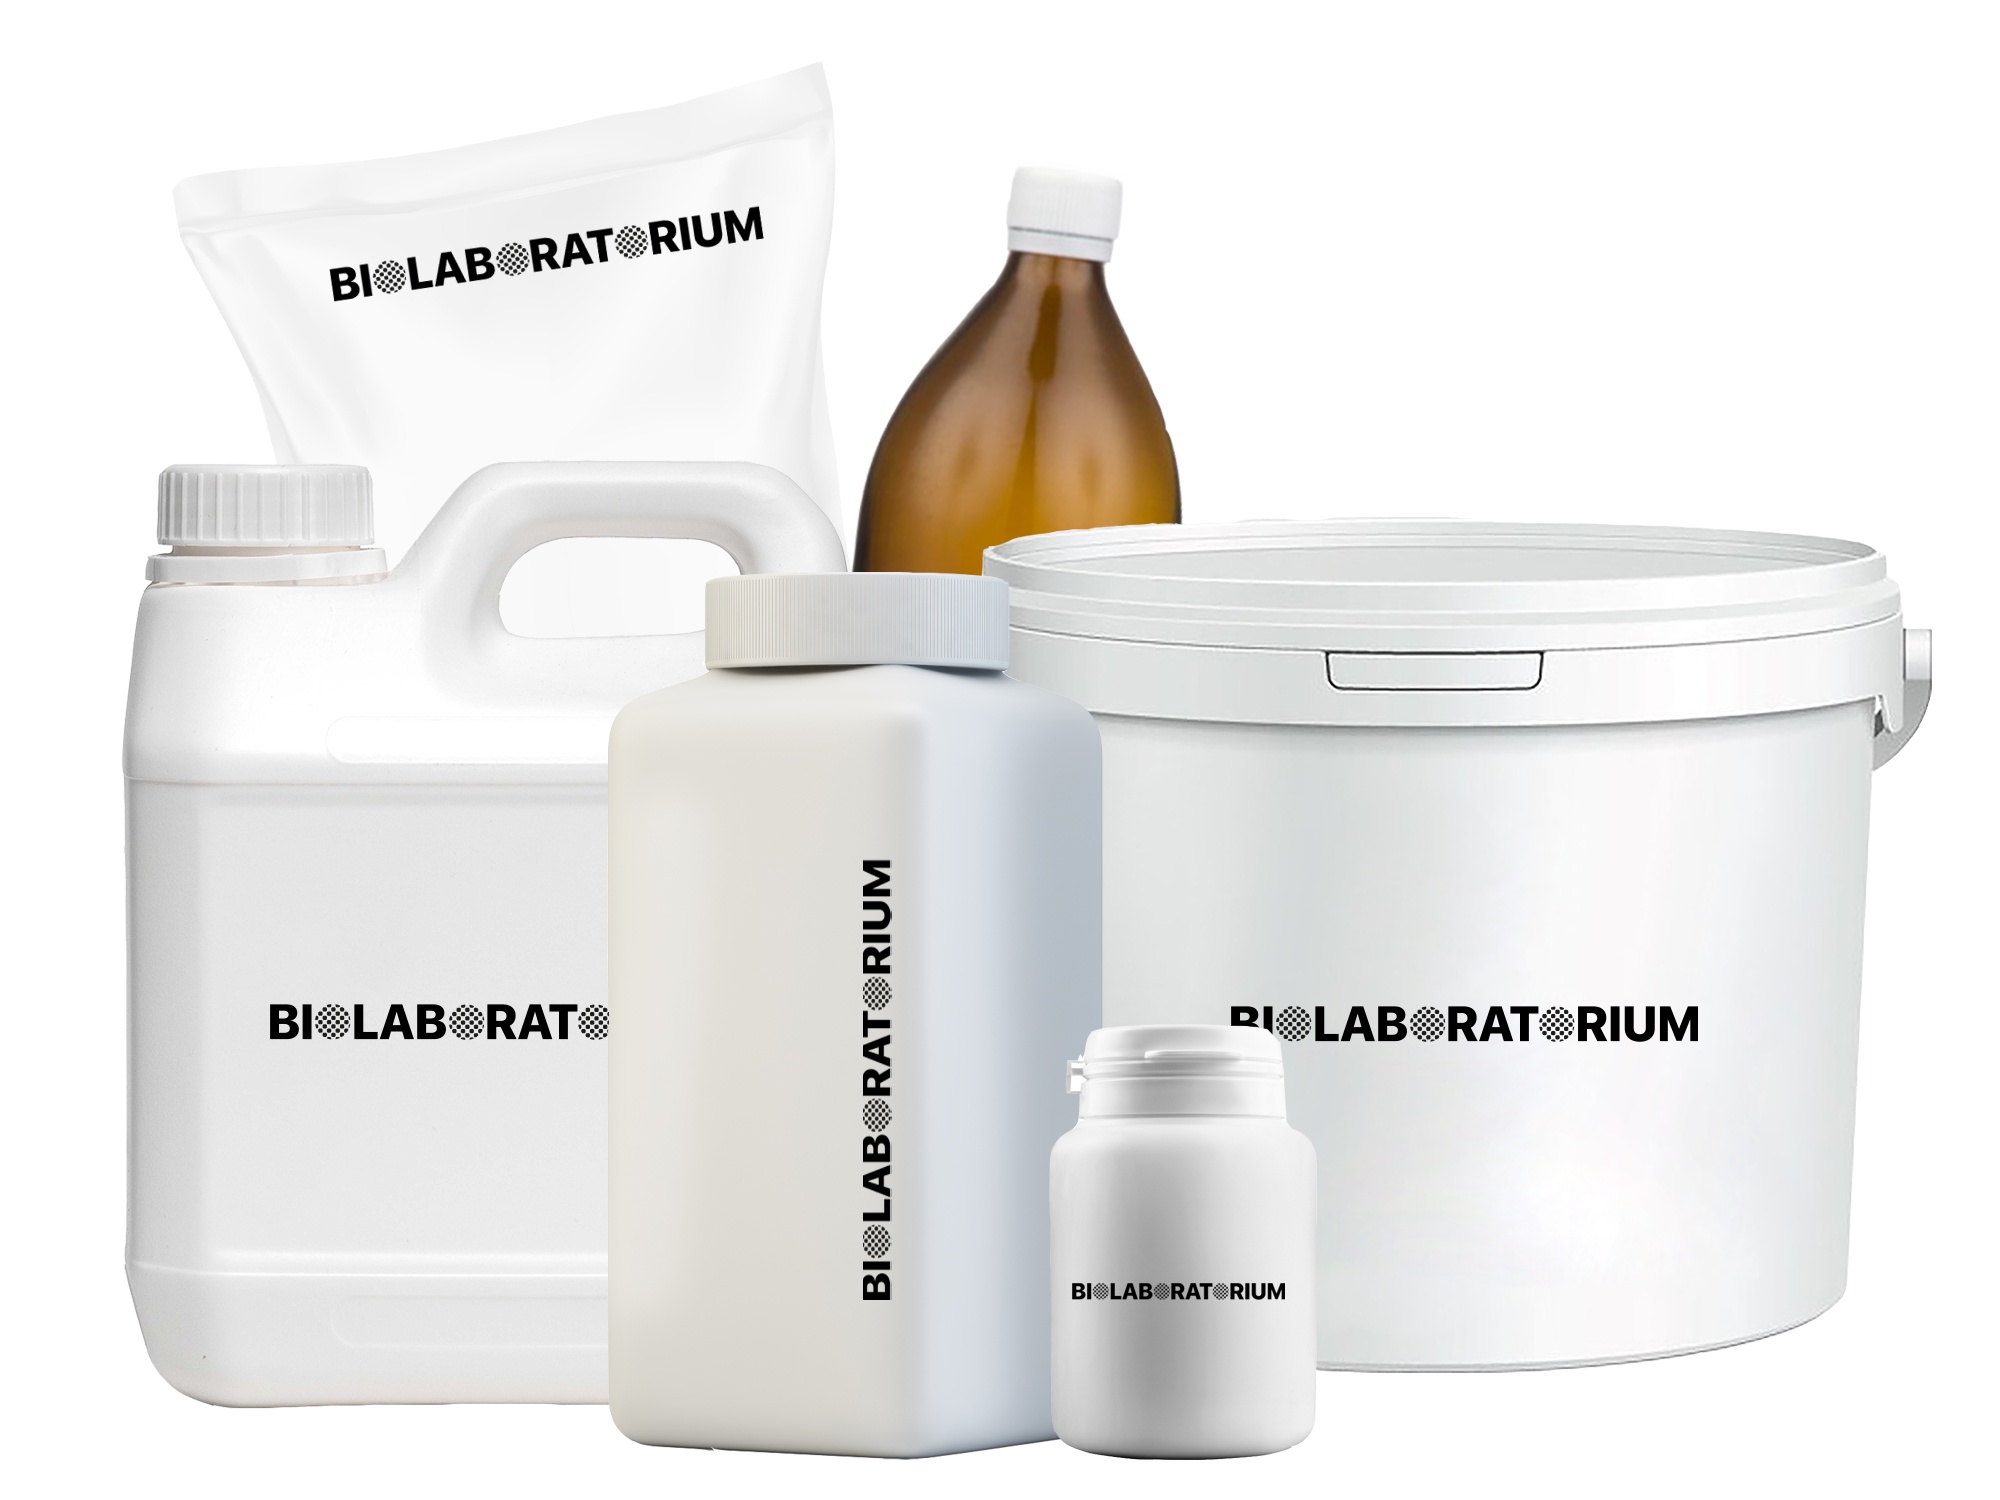
Natriumdodecylsulfat R-R 0,001Mol/L 250ml
Natriumdodecylsulfat-Lösung 0,001 mol/L Synonyme: SDS-Lösung, SLS-Lösung, Natriumlaurylsulfat Summenformel: C₁₂H₂₅NaO₄S Molare Masse: 288,38 g/mol CAS-Nr.: 151-21-3 EC-Nr.: 205-788-1 Technische Angaben Form: flüssig Farbe: farblos bis leicht opalisierend Geruch: charakteristisch, schwach pH-Wert (1% in H₂O, 20°C): 7,0 - 9,0 Konzentration der Lösung: 0,001 mol/L (≈0,029 g/L) Schmelzpunkt (fest): 204-207°C (Zersetzung) Siedepunkt: nicht anwendbar (Zersetzung) Flammpunkt: nicht anwendbar (wässrige Lösung) Selbstentzündungstemperatur: nicht verfügbar Explosionsgrenzen: nicht anwendbar (wässrige Lösung) Dampfdruck: keine Daten verfügbar Dichte: ca. 1,00 g/cm³ (20°C) Löslichkeit in Wasser: sehr gut Löslichkeit in organischen Lösungsmitteln: teilweise (Ethanol, Methanol) Reinheit (Reagenz): entspricht den Spezifikationen Beispiele für professionelle Anwendungen in verschiedenen Branchen Tensid in chemischen und biologischen Laboratorien Reagenz bei der Proteinelektrophorese (SDS-PAGE) Einsatz in der Forschung über Zellmembranen Zusatz zu Reinigungslösungen in der instrumentellen Analytik Gefährliche Warnhinweise H315: Verursacht Hautreizungen H318: Verursacht schwere Augenschäden H412: Schädlich für Wasserorganismen mit langfristiger Wirkung Sicherheitshinweise P264: Nach Gebrauch gründlich die Hände waschen P280: Schutzhandschuhe/Schutzkleidung/Augenschutz tragen P305+P351+P338: Bei Berührung mit den Augen mehrere Minuten lang behutsam mit Wasser abspülen; Kontaktlinsen entfernen, falls vorhanden und leicht zu entfernen; weiter abspülen P310: Sofort GIFTINFORMATIONSZENTRUM/Arzt anrufen P273: Freisetzung in die Umwelt vermeiden Empfohlene Lagerungsbedingungen In dicht verschlossenen Kunststoff- oder Glasbehältern bei Raumtemperatur an einem trockenen und gut belüfteten Ort aufbewahren. Vor Licht und mikrobieller Verunreinigung schützen. Die Lösung nicht austrocknen lassen.
Brand: Biolaboratorium
Category: Business & Industrial > Science & Laboratory > Biochemicals > Detergents